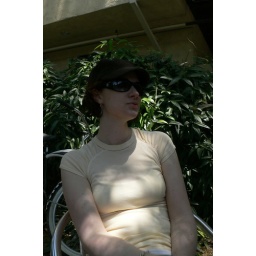
Yari in her cute hat